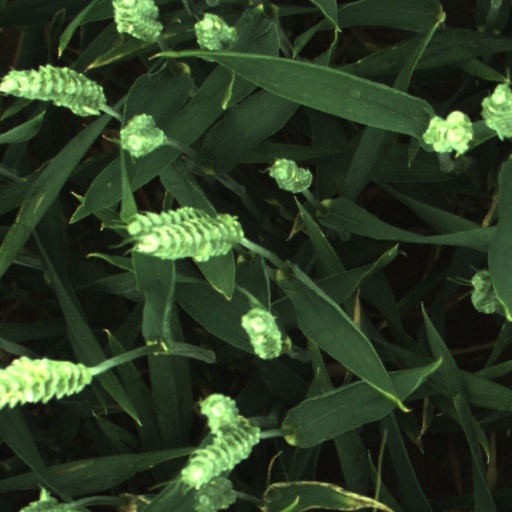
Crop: wheat